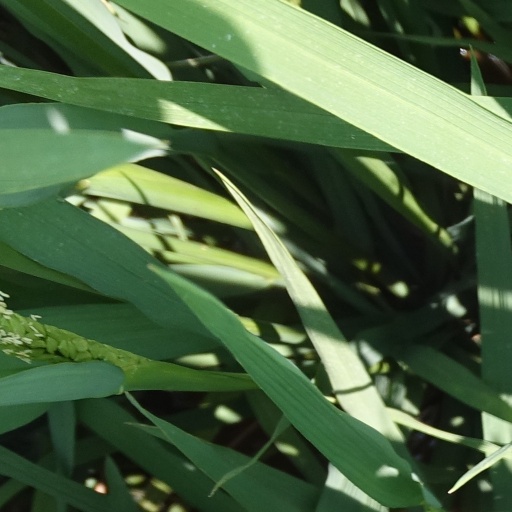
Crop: rice